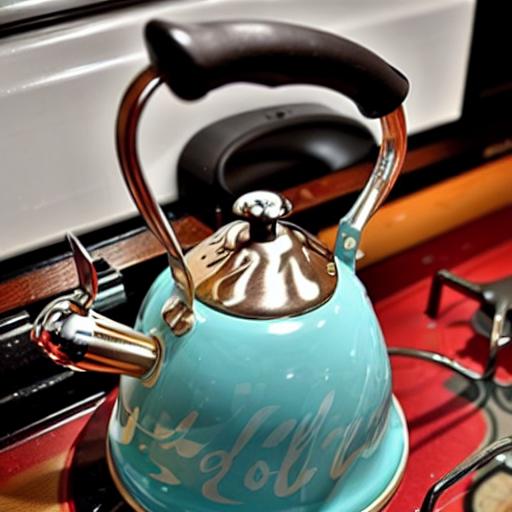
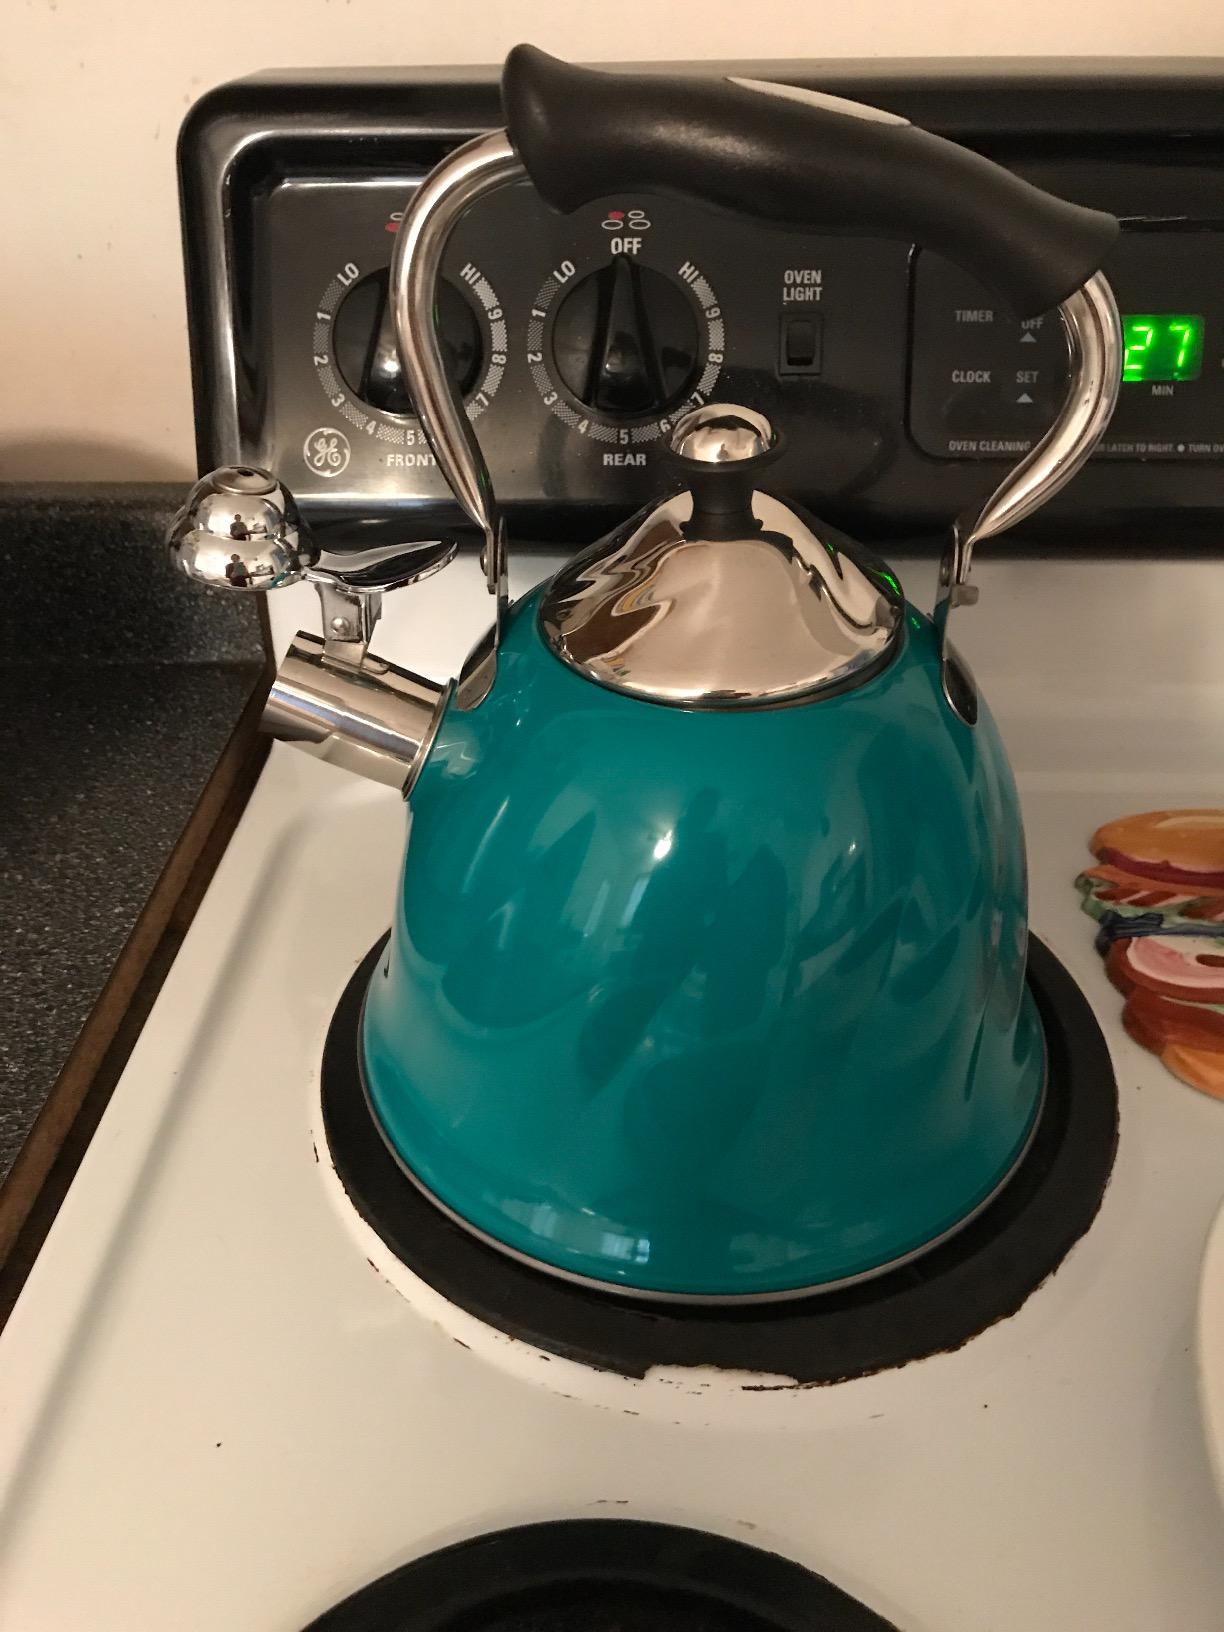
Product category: items_kettle
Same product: no